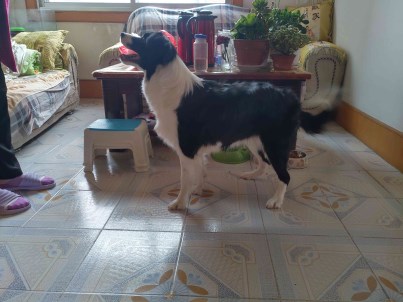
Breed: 2594-n000109-Border_collie